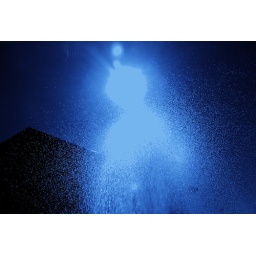
My home sun and water. Taken in blue